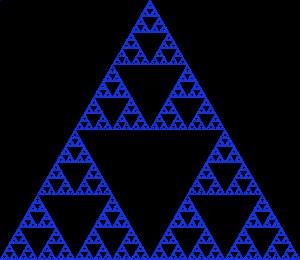
La récursivité est une démarche qui fait référence à l'objet même de la démarche à un moment du processus. En d'autres termes, c'est une démarche dont la description mène à la répétition d'une même règle. Ainsi, les cas suivants constituent des cas concrets de récursivité :